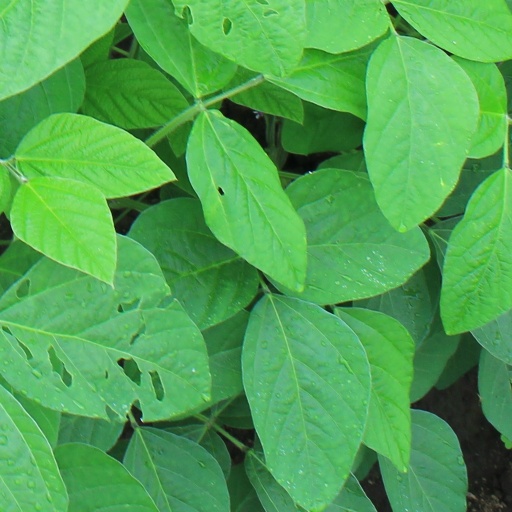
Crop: soybean